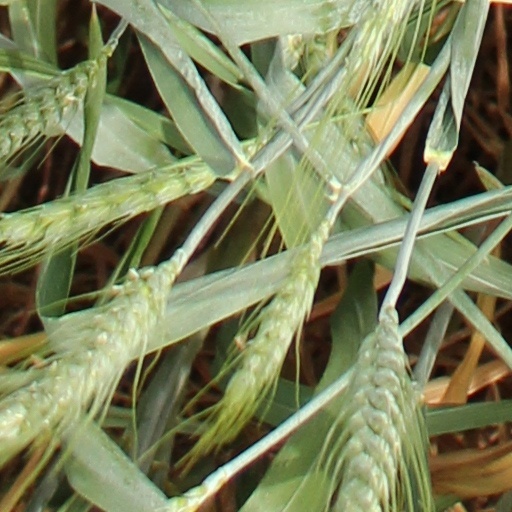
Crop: wheat